Answer in natural language. Considering the relative positions, is dark grey lshaped countertop above or below HousePlant? Choose between the following options: above or below
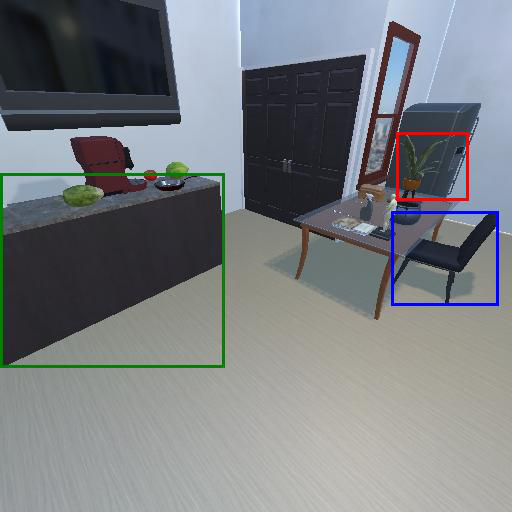
<answer>below</answer>